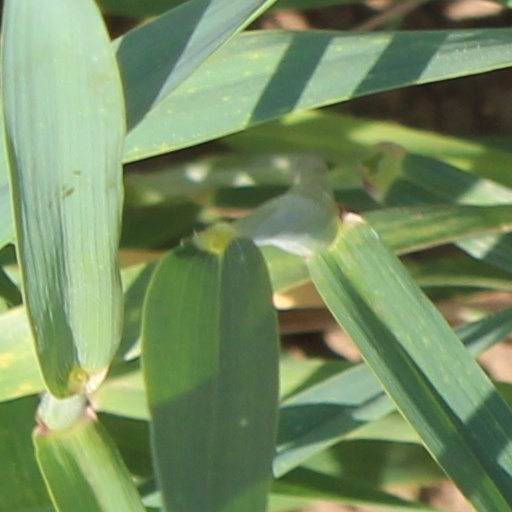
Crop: wheat